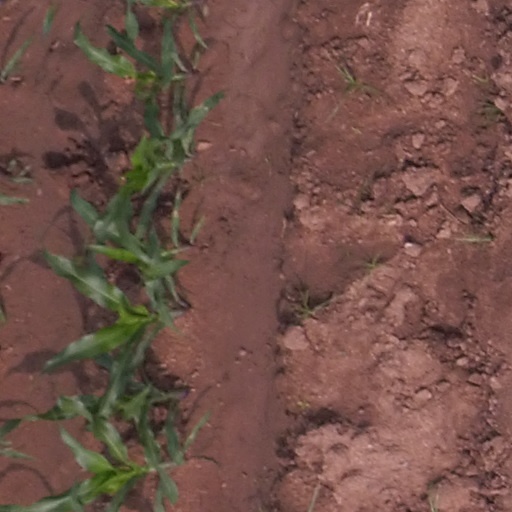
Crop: maize; corn